Alahan Monastery

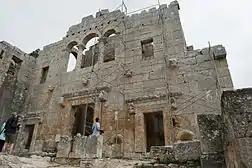
West façade of the East Church

The East Church, located on the far eastern side of the monastery, is the best preserved of all the churches. It is considerably smaller than the West Church, measuring 23 by 15 m (75.5 by 49 ft) in size. It has a basilica design with a tower superimposed over the east section of the nave. Gough believes that the roof was likely not made of stone, as practically none were found among the rubble of his excavation. Rather, he suggests that it was likely made of a light timber tiles.